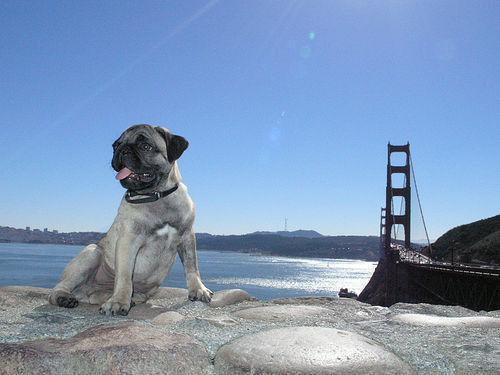
pug